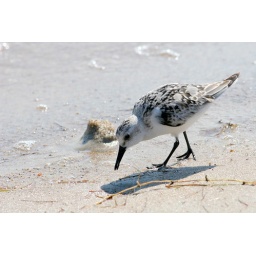
A Sanderling (Calidris alba) searches the sand for food along Rockport beach in Rockport, TX.